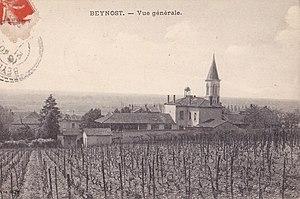
Carte postale de Beynost (années 1910)
Beynost — prononcé /beno/ — est une commune française, située dans le département de l'Ain en région Auvergne-Rhône-Alpes, à environ 15 km de Lyon. Elle appartient à l'unité urbaine de Lyon ainsi qu'à la région naturelle de la Côtière.
La seconde église Saint-Julien de Beynost est une église du XXᵉ siècle, située à Beynost, dans l’Ain.